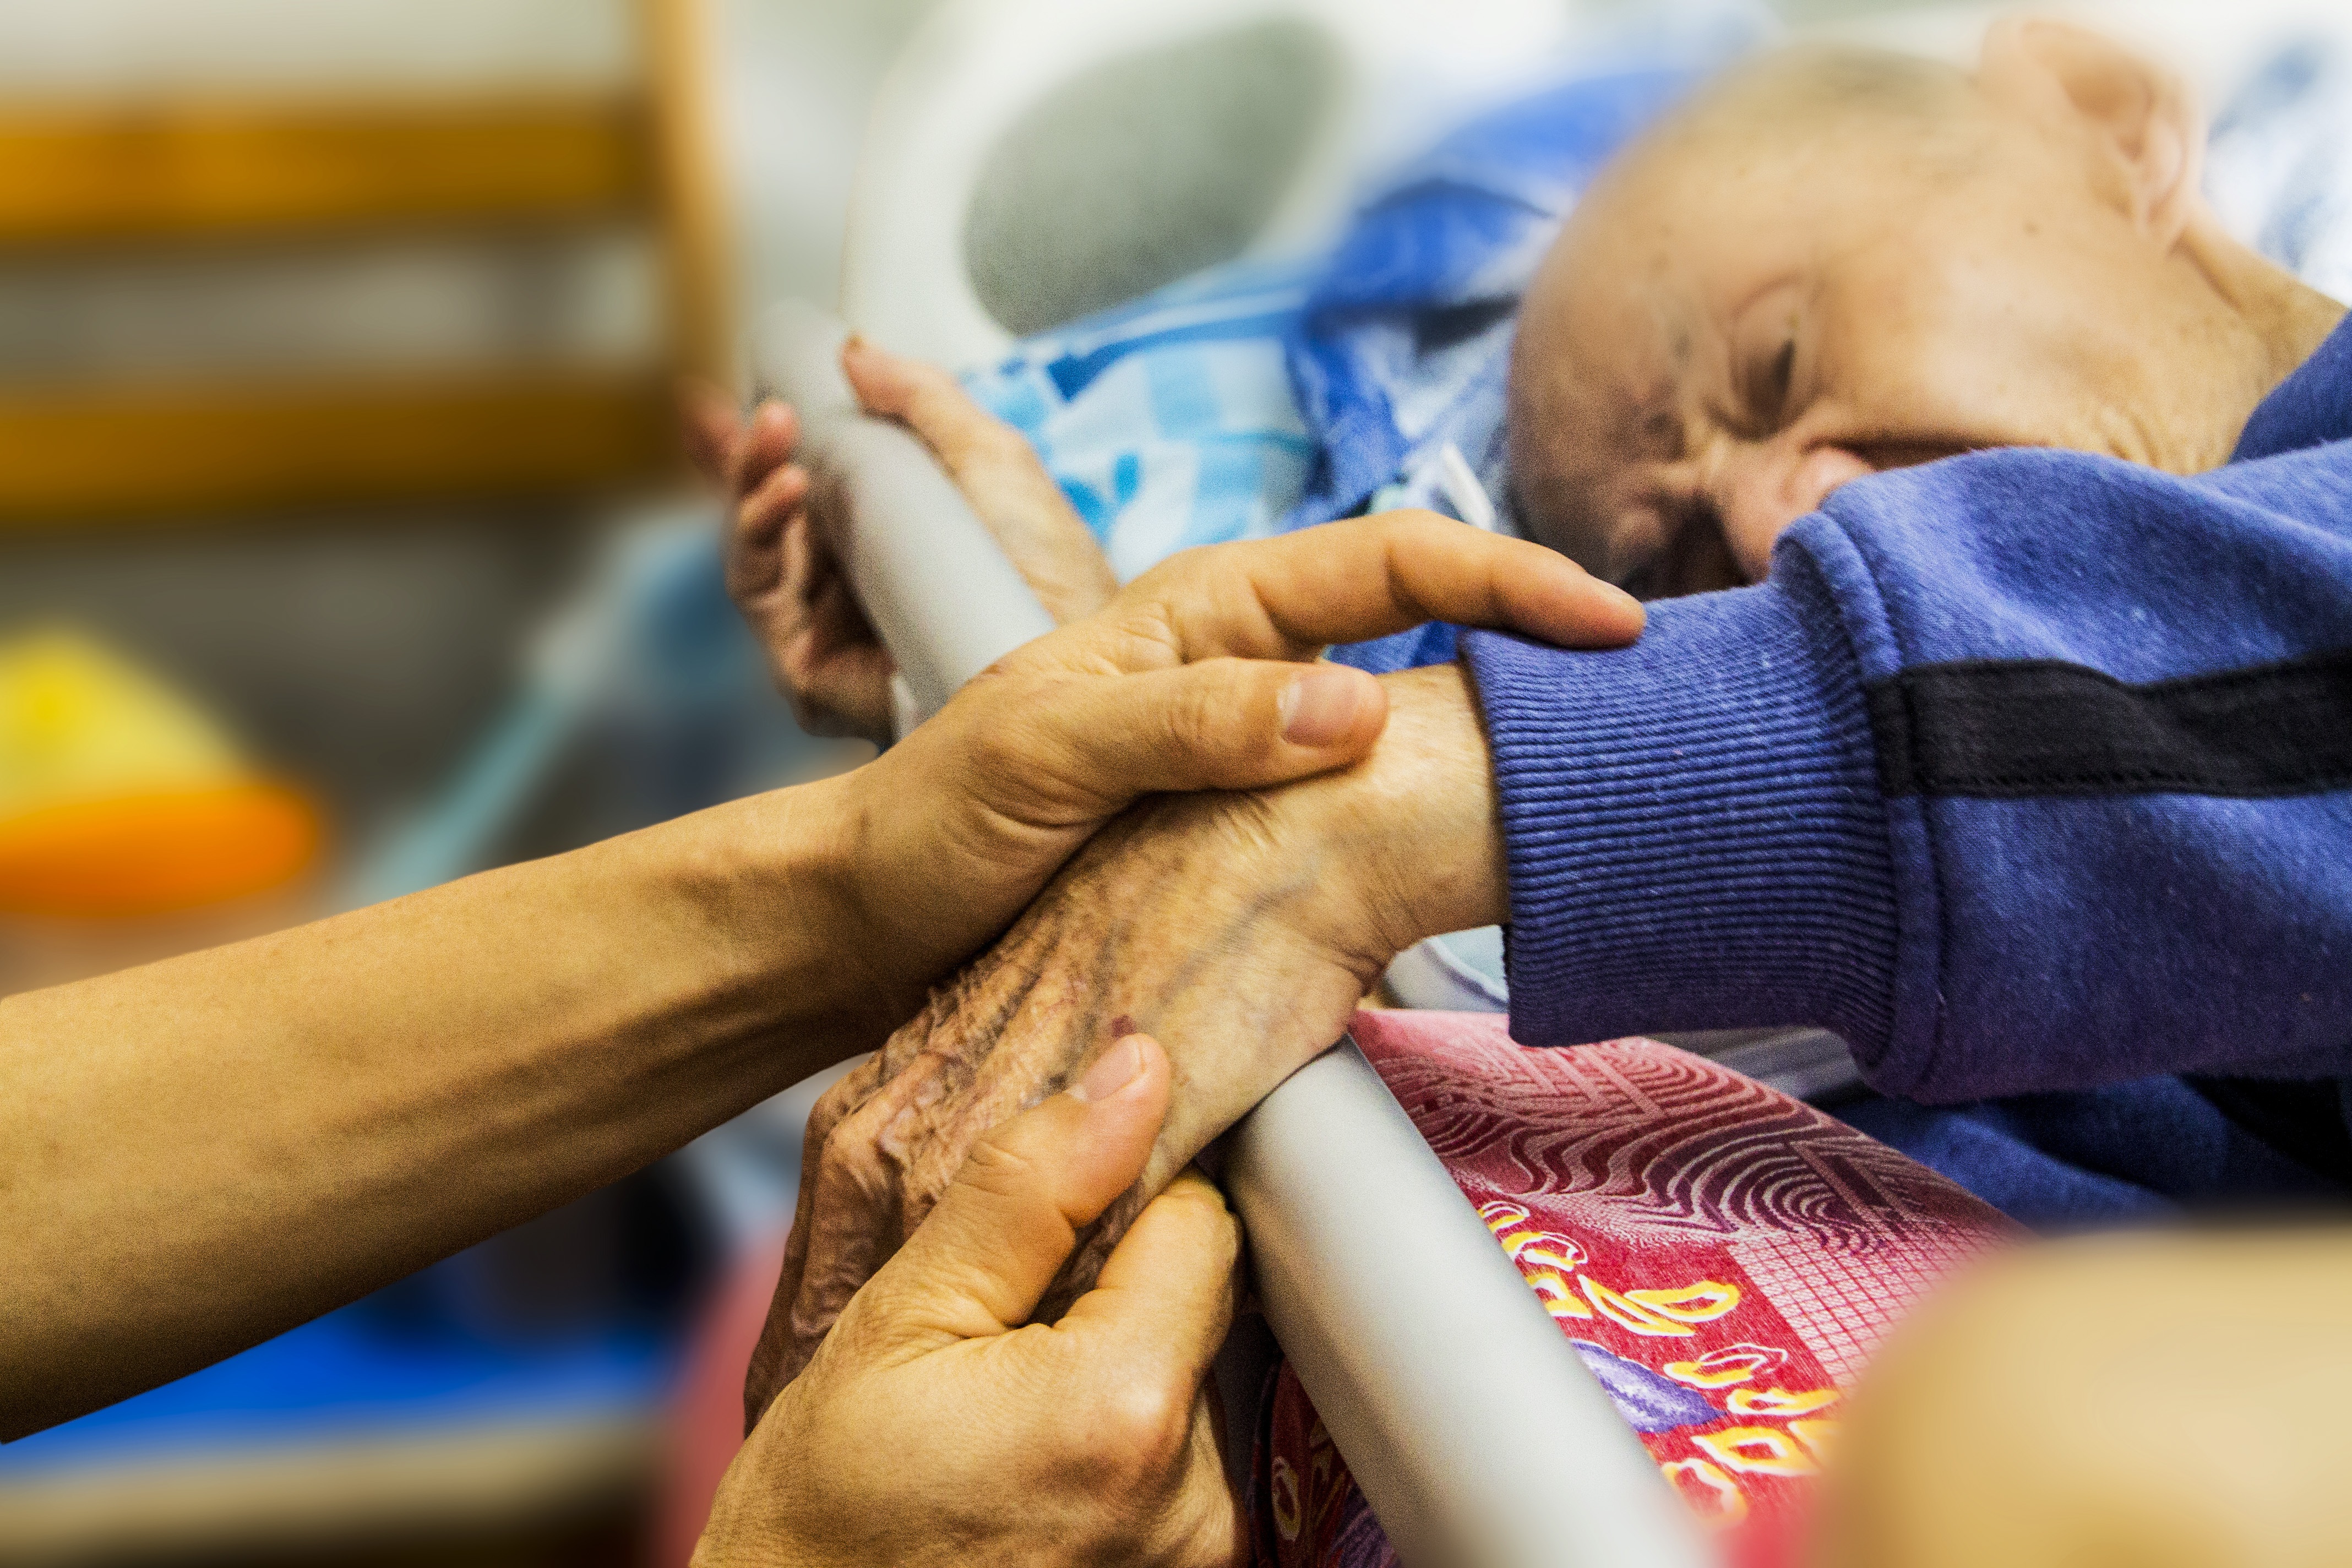
hand, person, people, play, old, child, holding hand, elder, infant, elderly, nurse, hand in hand, support, illness, caring, aged, hospice, patient, disability, healthcare, nursing, elder care, disease